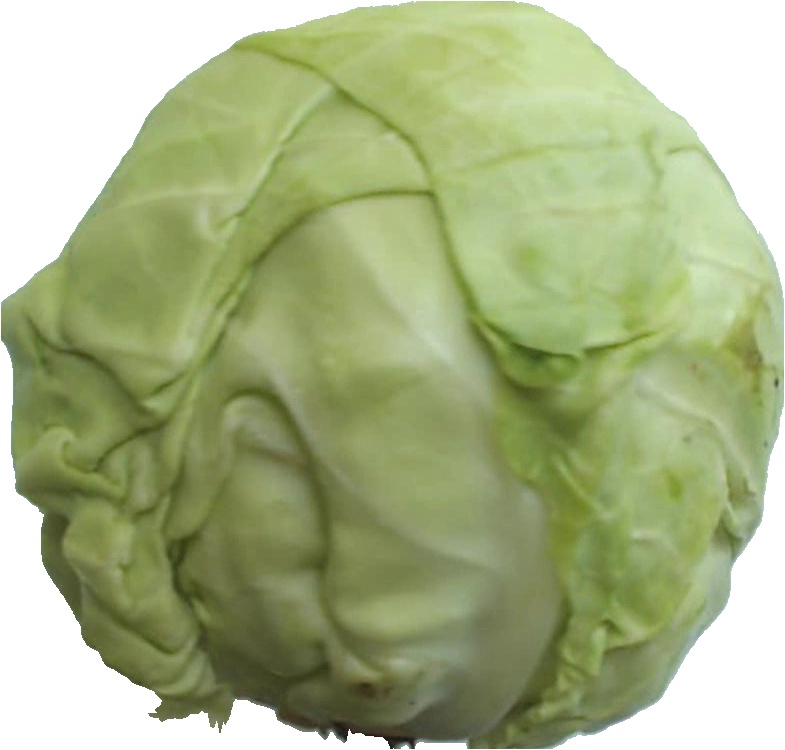
Label: cabbage_white_1